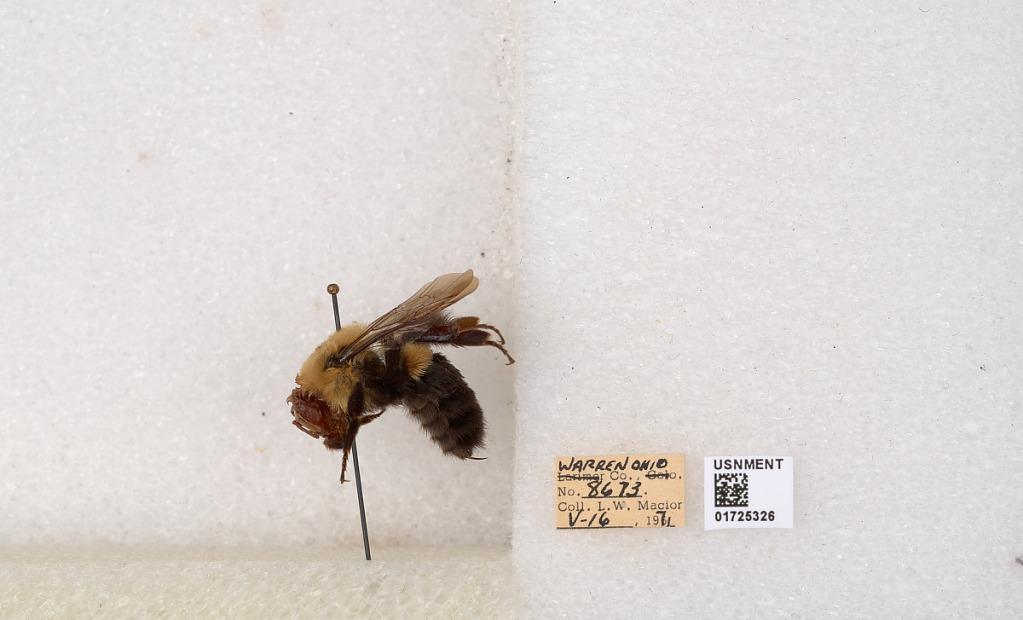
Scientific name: Bombus impatiens Cresson
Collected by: L. Macior
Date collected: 1971-5-16
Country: United States
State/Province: Ohio
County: Warren
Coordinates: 39.4276, -84.1668